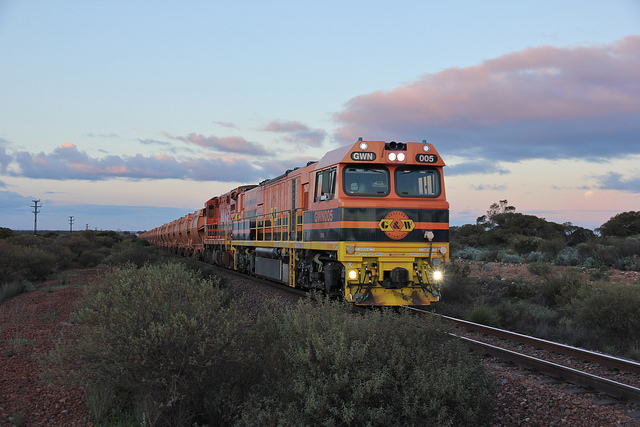
An orange train traveling through rural countryside under a cloudy sky.

A long orange and yellow train in the country.

Orange and yellow train traveling down its tracks.

a black orange and yellow train engine is pulling its orange cars

A train is traveling down a track in the middle of an arid plain.